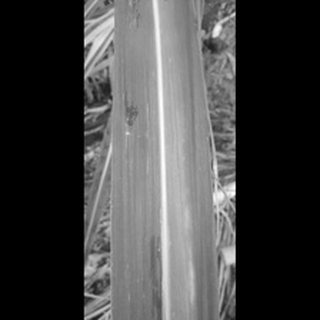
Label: sugarcane_yellow_leaf_disease